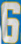
Number: 6